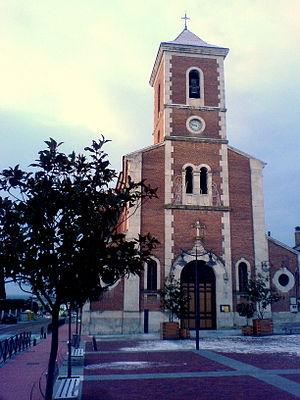
Boecillo est une commune de la province de Valladolid dans la communauté autonome de Castille-et-León en Espagne.